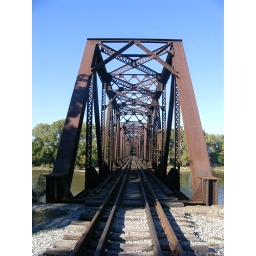
Old railroad bridge in Grand Rapids, Ohio. September 2007.